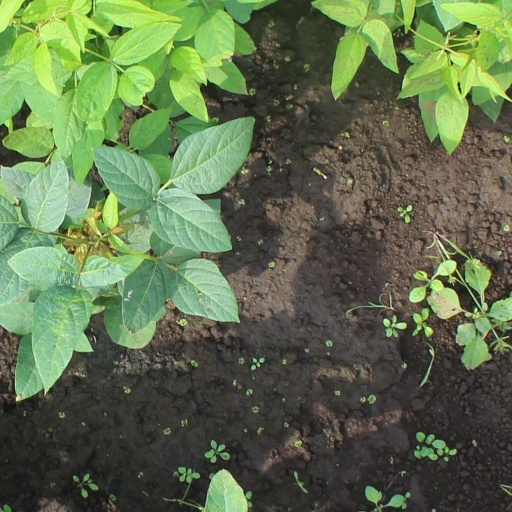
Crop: soybean